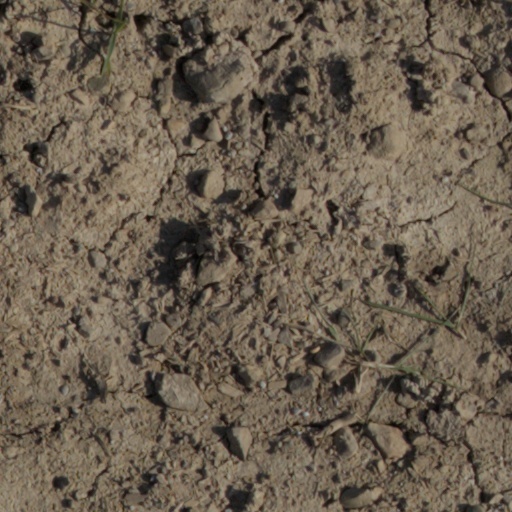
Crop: wheat